Charles Clark (publisher, born 1806)

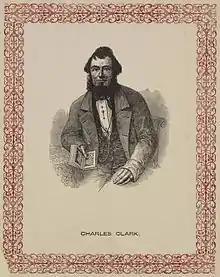
Charles Clark

He was the son of Robert Clark (died 1850), a farmer, and his wife Mary Ann Pond (died 1849), and was born at Heybridge, Maldon in Essex. He attended a school in Witham run by James Salisbury Dunn.